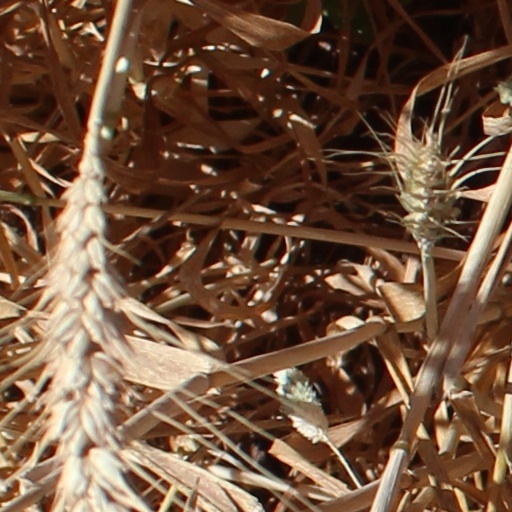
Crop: wheat